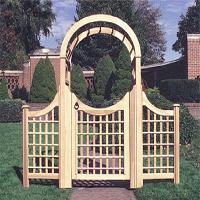
Weather: sun or clear